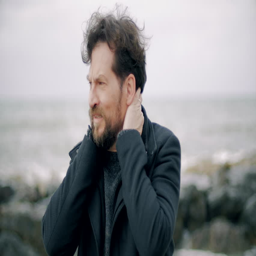
sad man feeling lonely and desperate in front of the ocean